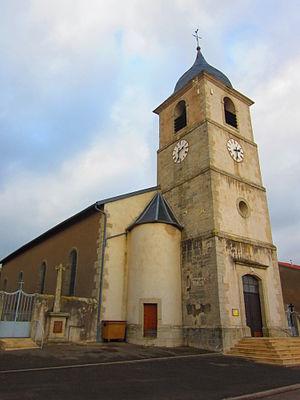
Eglise Brehain
Bréhain est une commune française située dans le département de la Moselle, en région Grand Est.